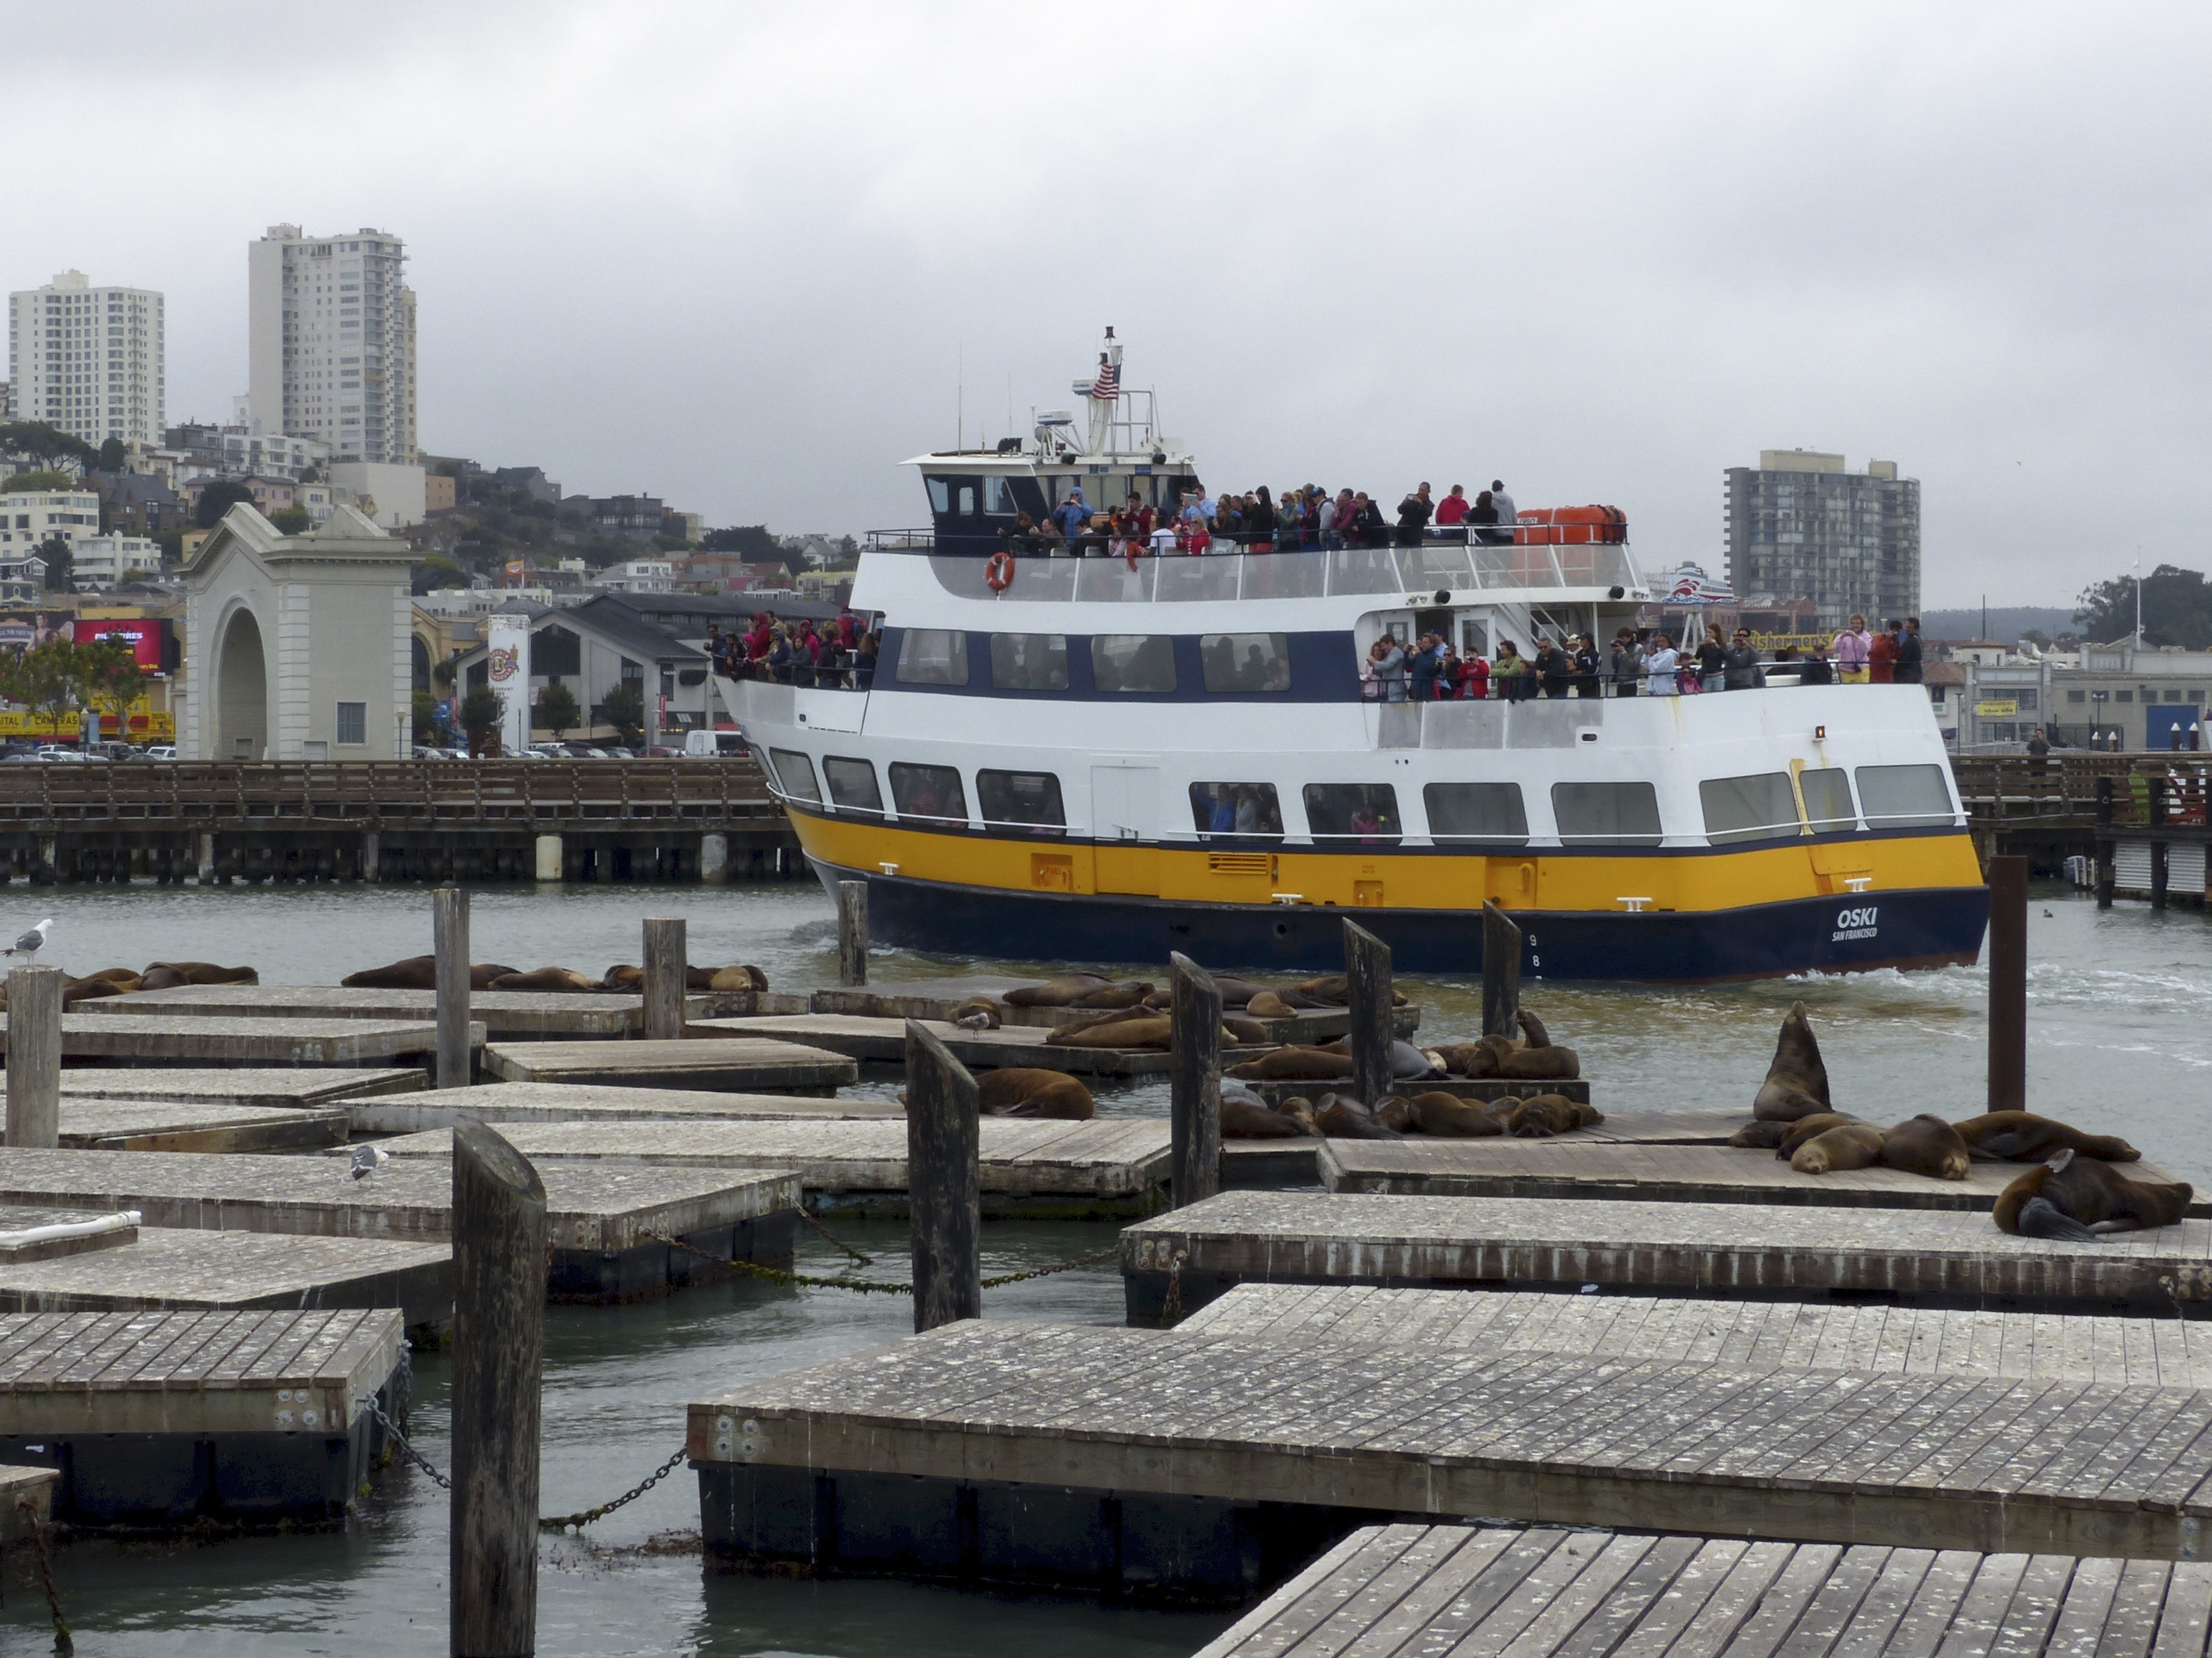
sea, coast, dock, boat, pier, river, ship, travel, transport, vehicle, usa, harbor, port, california, lion, cargo ship, waterway, ferry, sanfrancisco, infrastructure, watercraft, colony, pier39, passenger ship